Marthe Kristoffersen

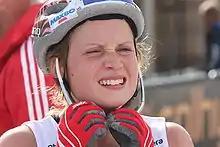
Marthe Kristoffersen in Sandnes in 2009

Marthe Kristoffersen (born 11 August 1989 in Karlsøy, Norway) is a Norwegian cross-country skier who has competed since 2006. At the 2010 Winter Olympics, she finished 21st in the and 49th in the event. She was born on the island of Vannøya in Karlsøy Municipality in Troms county, Norway.